Grant Millington

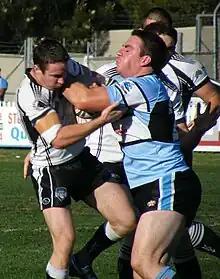
Millington being tackled by James Maloney in 2008

In the 2009 NRL season, Millington made 17 appearances for Cronulla-Sutherland as they finished 2nd last on the table.